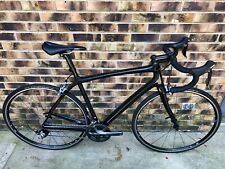
Vehicle type: Bikes